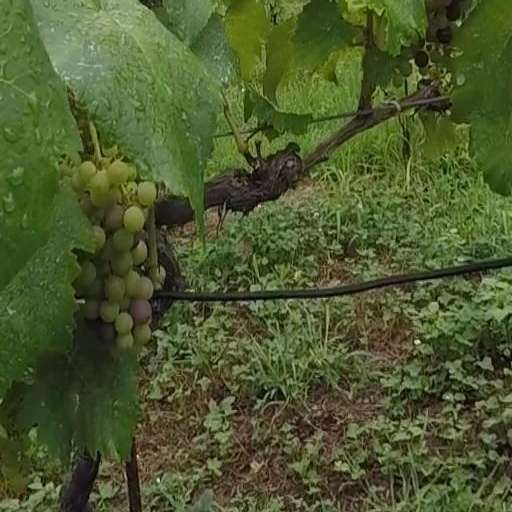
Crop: grape